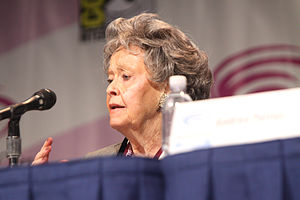
Ed og Lorraine Warren
Lorraine Warren ved Comic-Con i 2013.
"Edward ""Ed"" Warren Miney og Lorraine Rita Warren var amerikanske paranormale efterforskere og forfattere angiveligt med kontakt til ånder. Edward var i flåden under 2. verdenskrig og tidligere politibetjent. Han blev selvlært og selvudnævnt dæmonolog, forfatter og foredragsholder. Lorraine er angiveligt clairvoyant og arbejdede tæt sammen med sin mand.